Raster Blaster

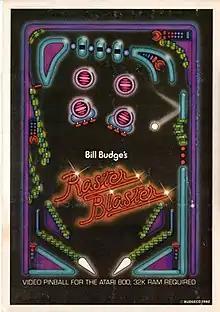

Bill Budge's Raster Blaster (or Rasterblaster on the disk label) is a home computer pinball simulation written by Bill Budge for the Apple II and published in 1981 by Budge's company, BudgeCo. It was ported to the Atari 8-bit computers. "Raster Blaster" closely resembles the Williams "Firepower" table from 1980.